Hanover–Würzburg high-speed railway

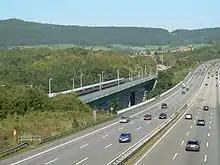
In contrast to the later new lines, the route is hardly in traffic route bundling to motorways. An exception is the Werra Viaduct, parallel to the A 7 bridge

In the section between the stations of Göttingen and , the line follows a fairly straight line. Almost 21 kilometres of the 44-kilometre section runs in tunnels, including the 10,525-metre-long Münden Tunnel (km 121), the second longest tunnel in Germany.